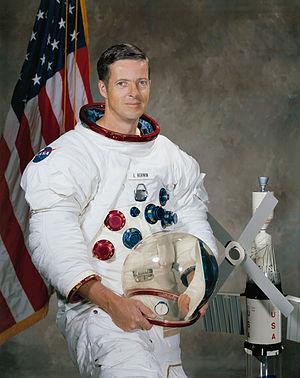
Le groupe d'astronautes 4 est le quatrième groupe d'astronautes de la NASA sélectionné en juin 1965.
Joseph Peter Kerwin dit Joe Kerwin est un astronaute américain né le 19 février 1932.